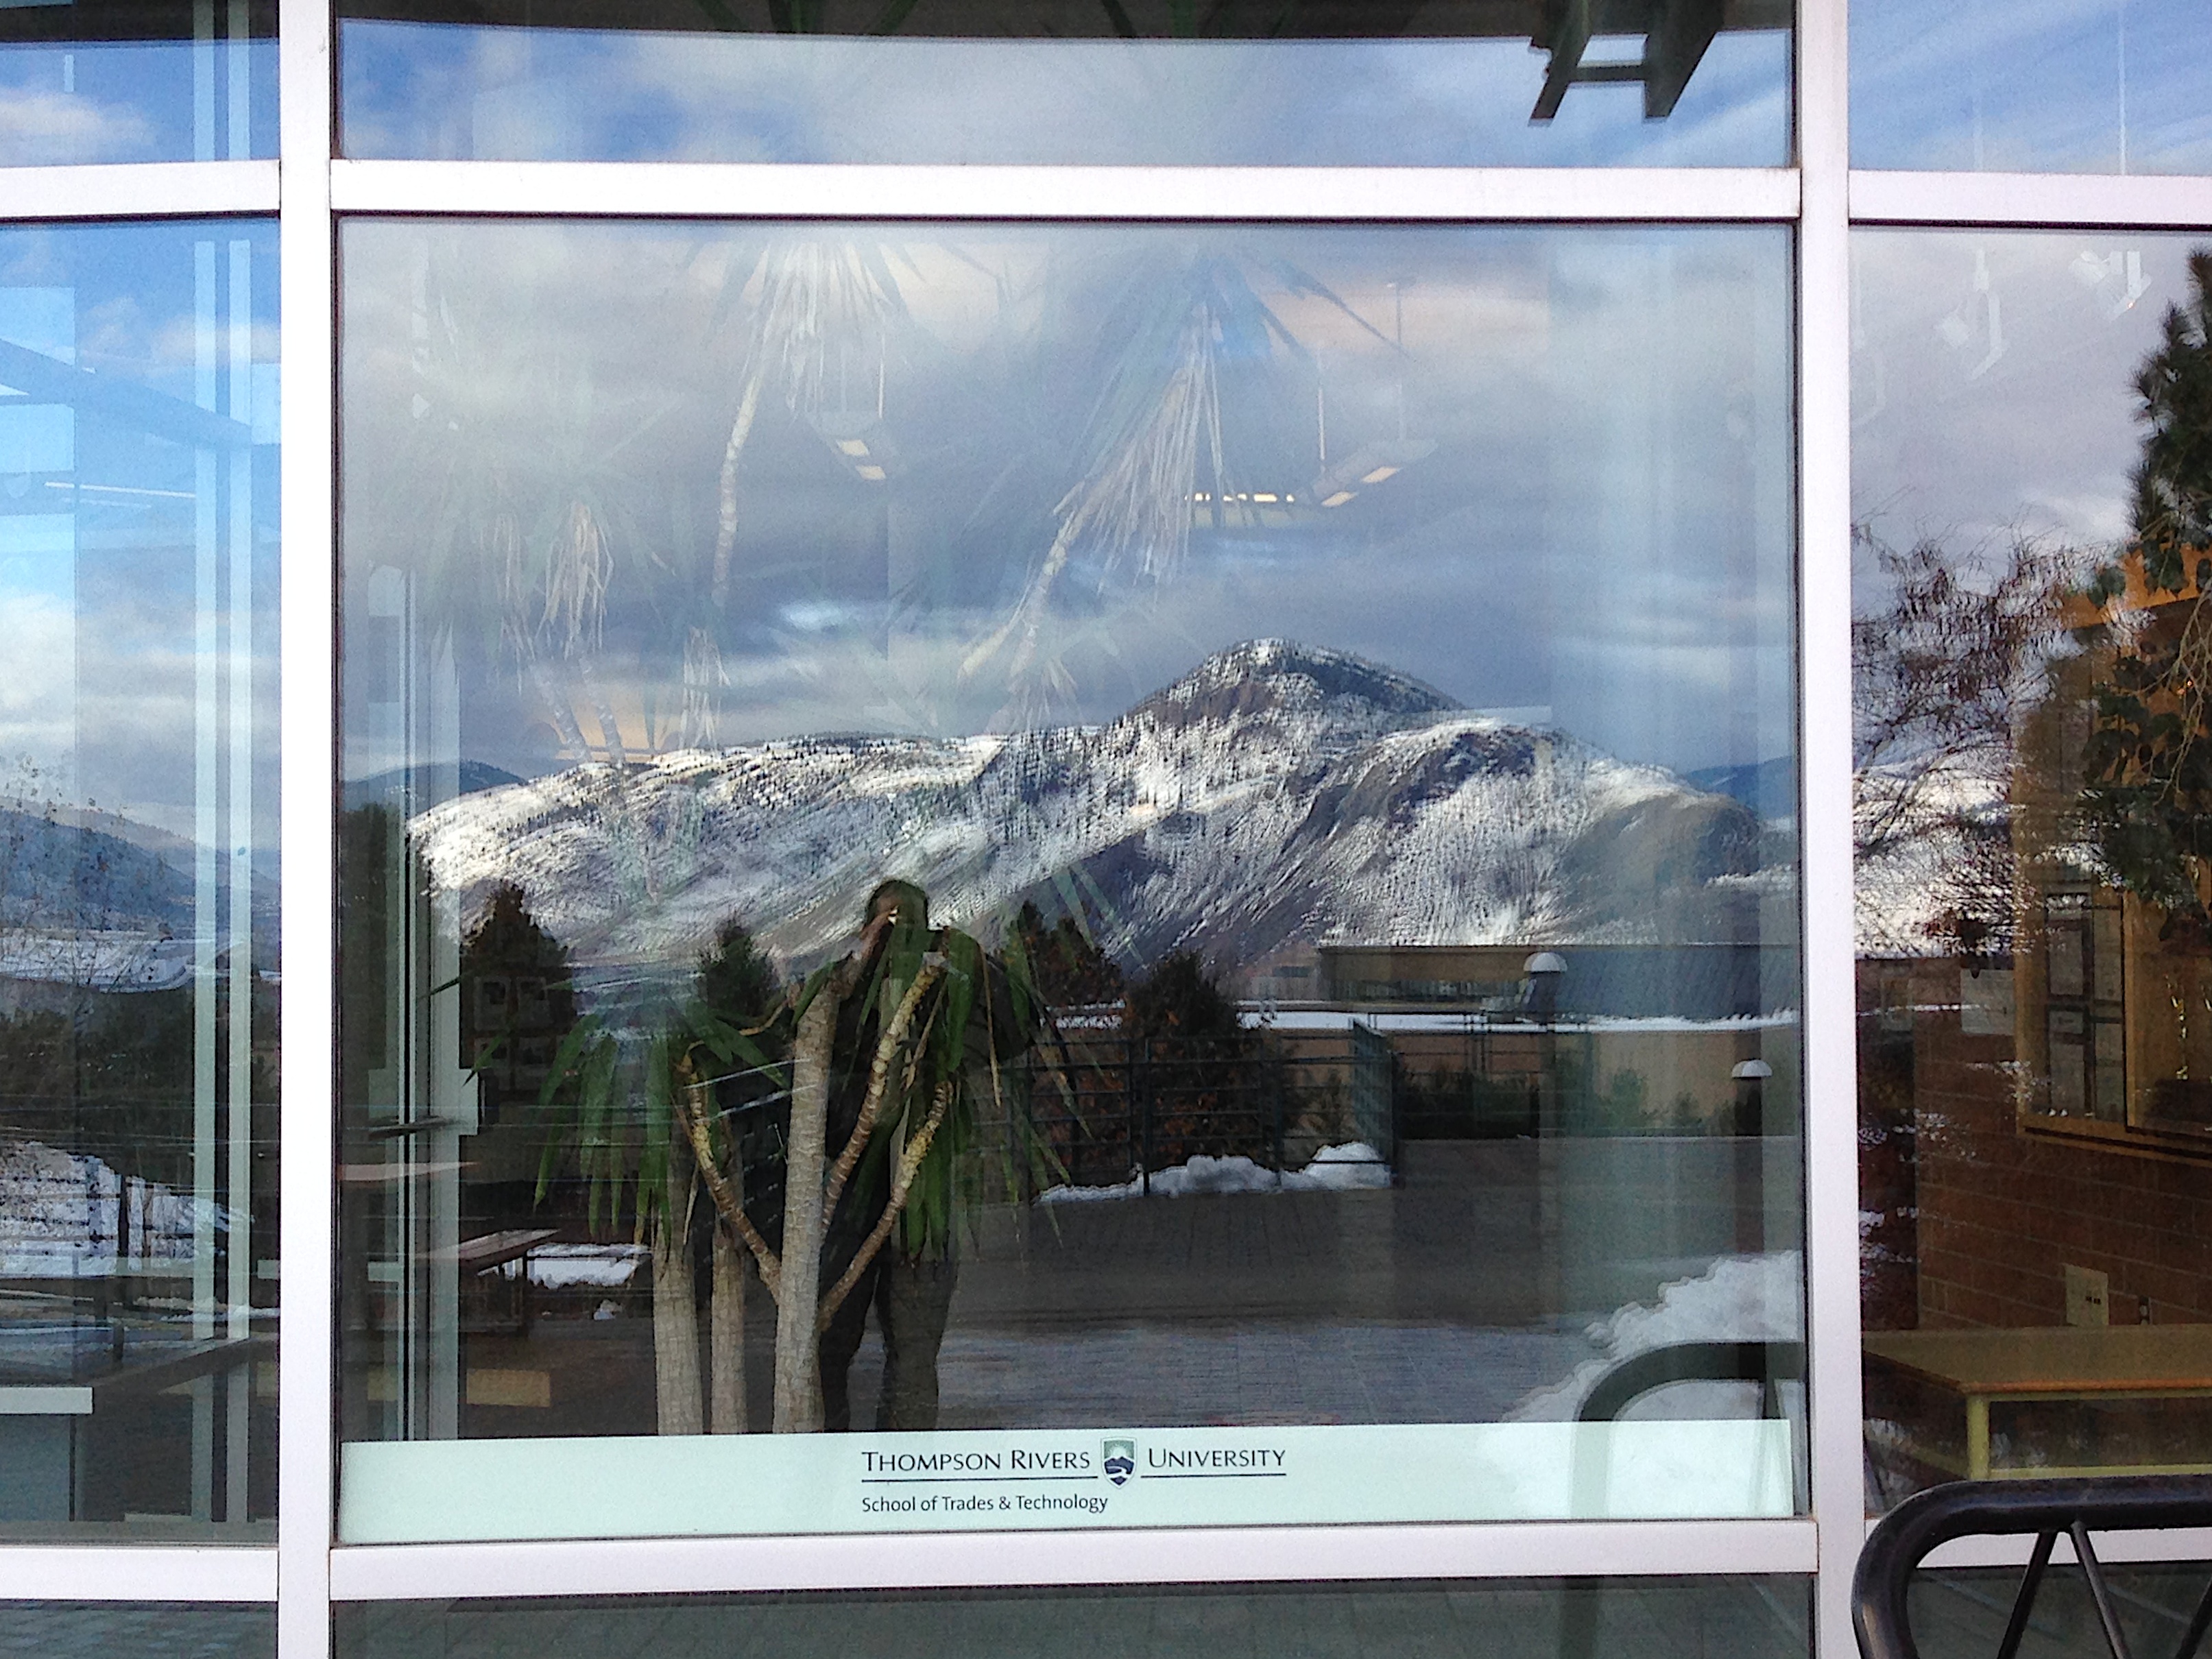
architecture, house, window, home, reflection, facade, interior design, window covering